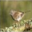
Label: bird